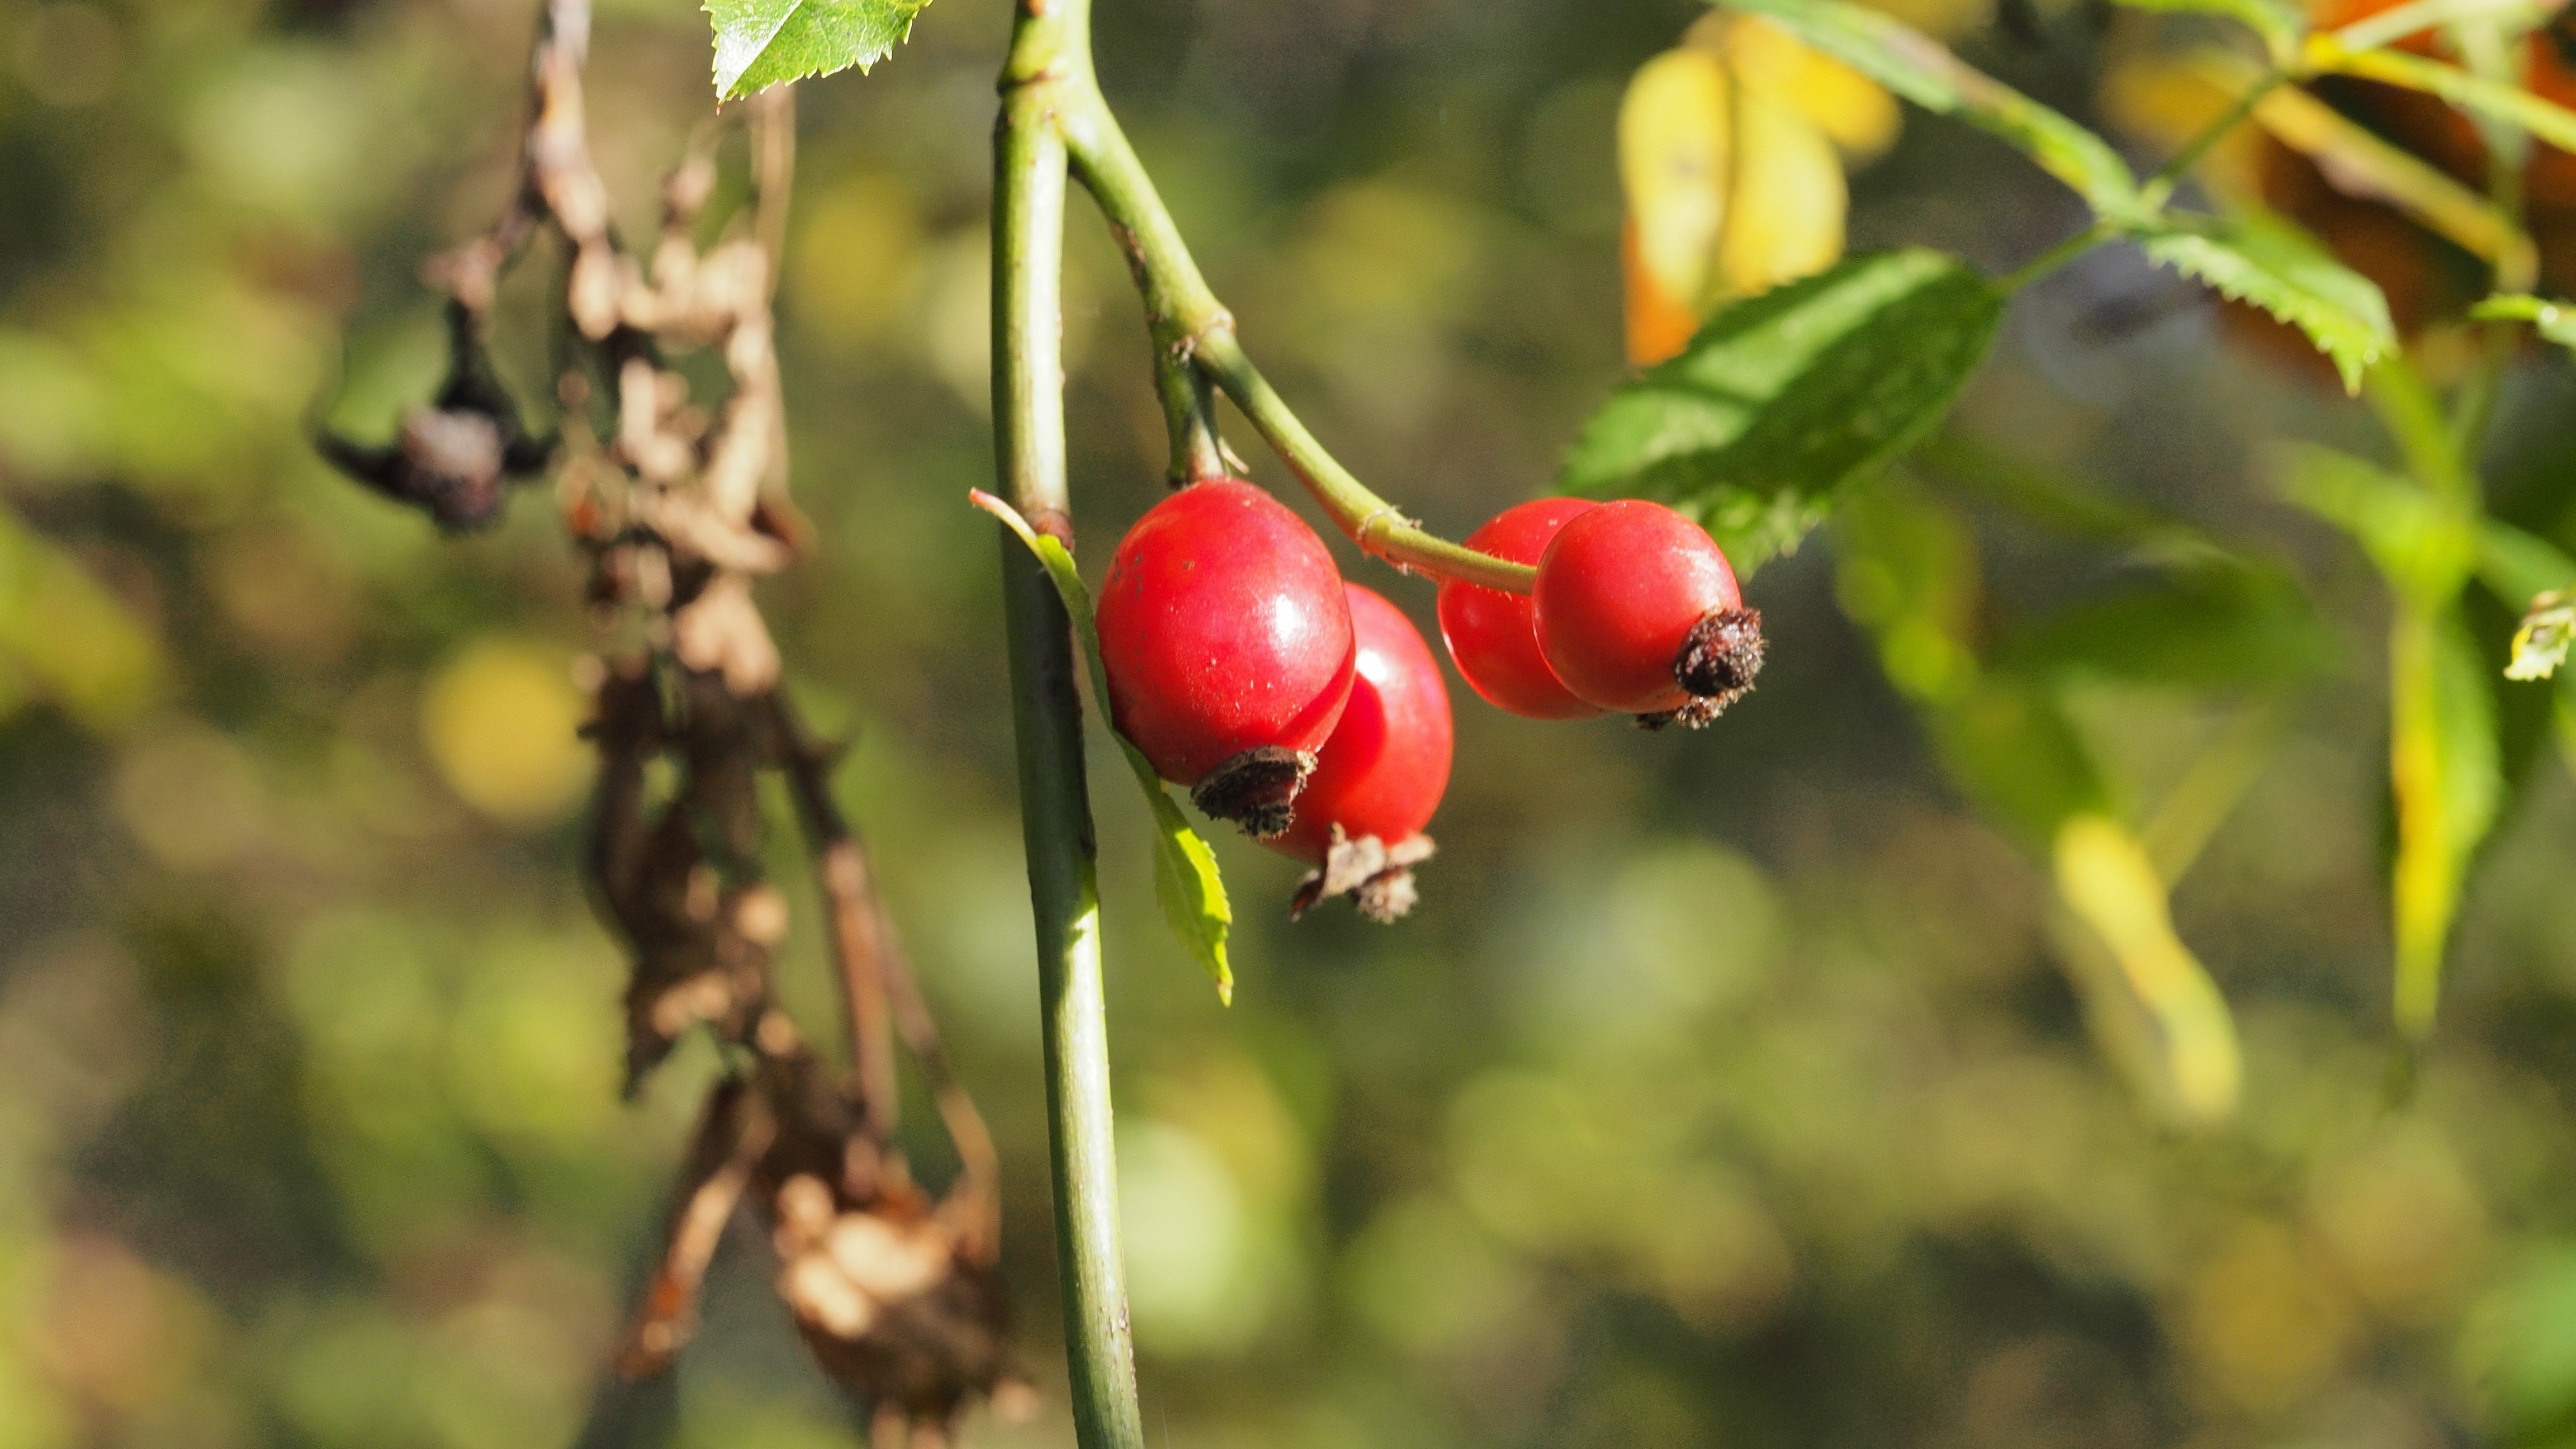
tree, nature, branch, blossom, plant, fruit, berry, leaf, fall, flower, foliage, food, green, red, produce, bay, botany, flora, colors, shrub, rose hip, macro photography, flowering plant, land plant